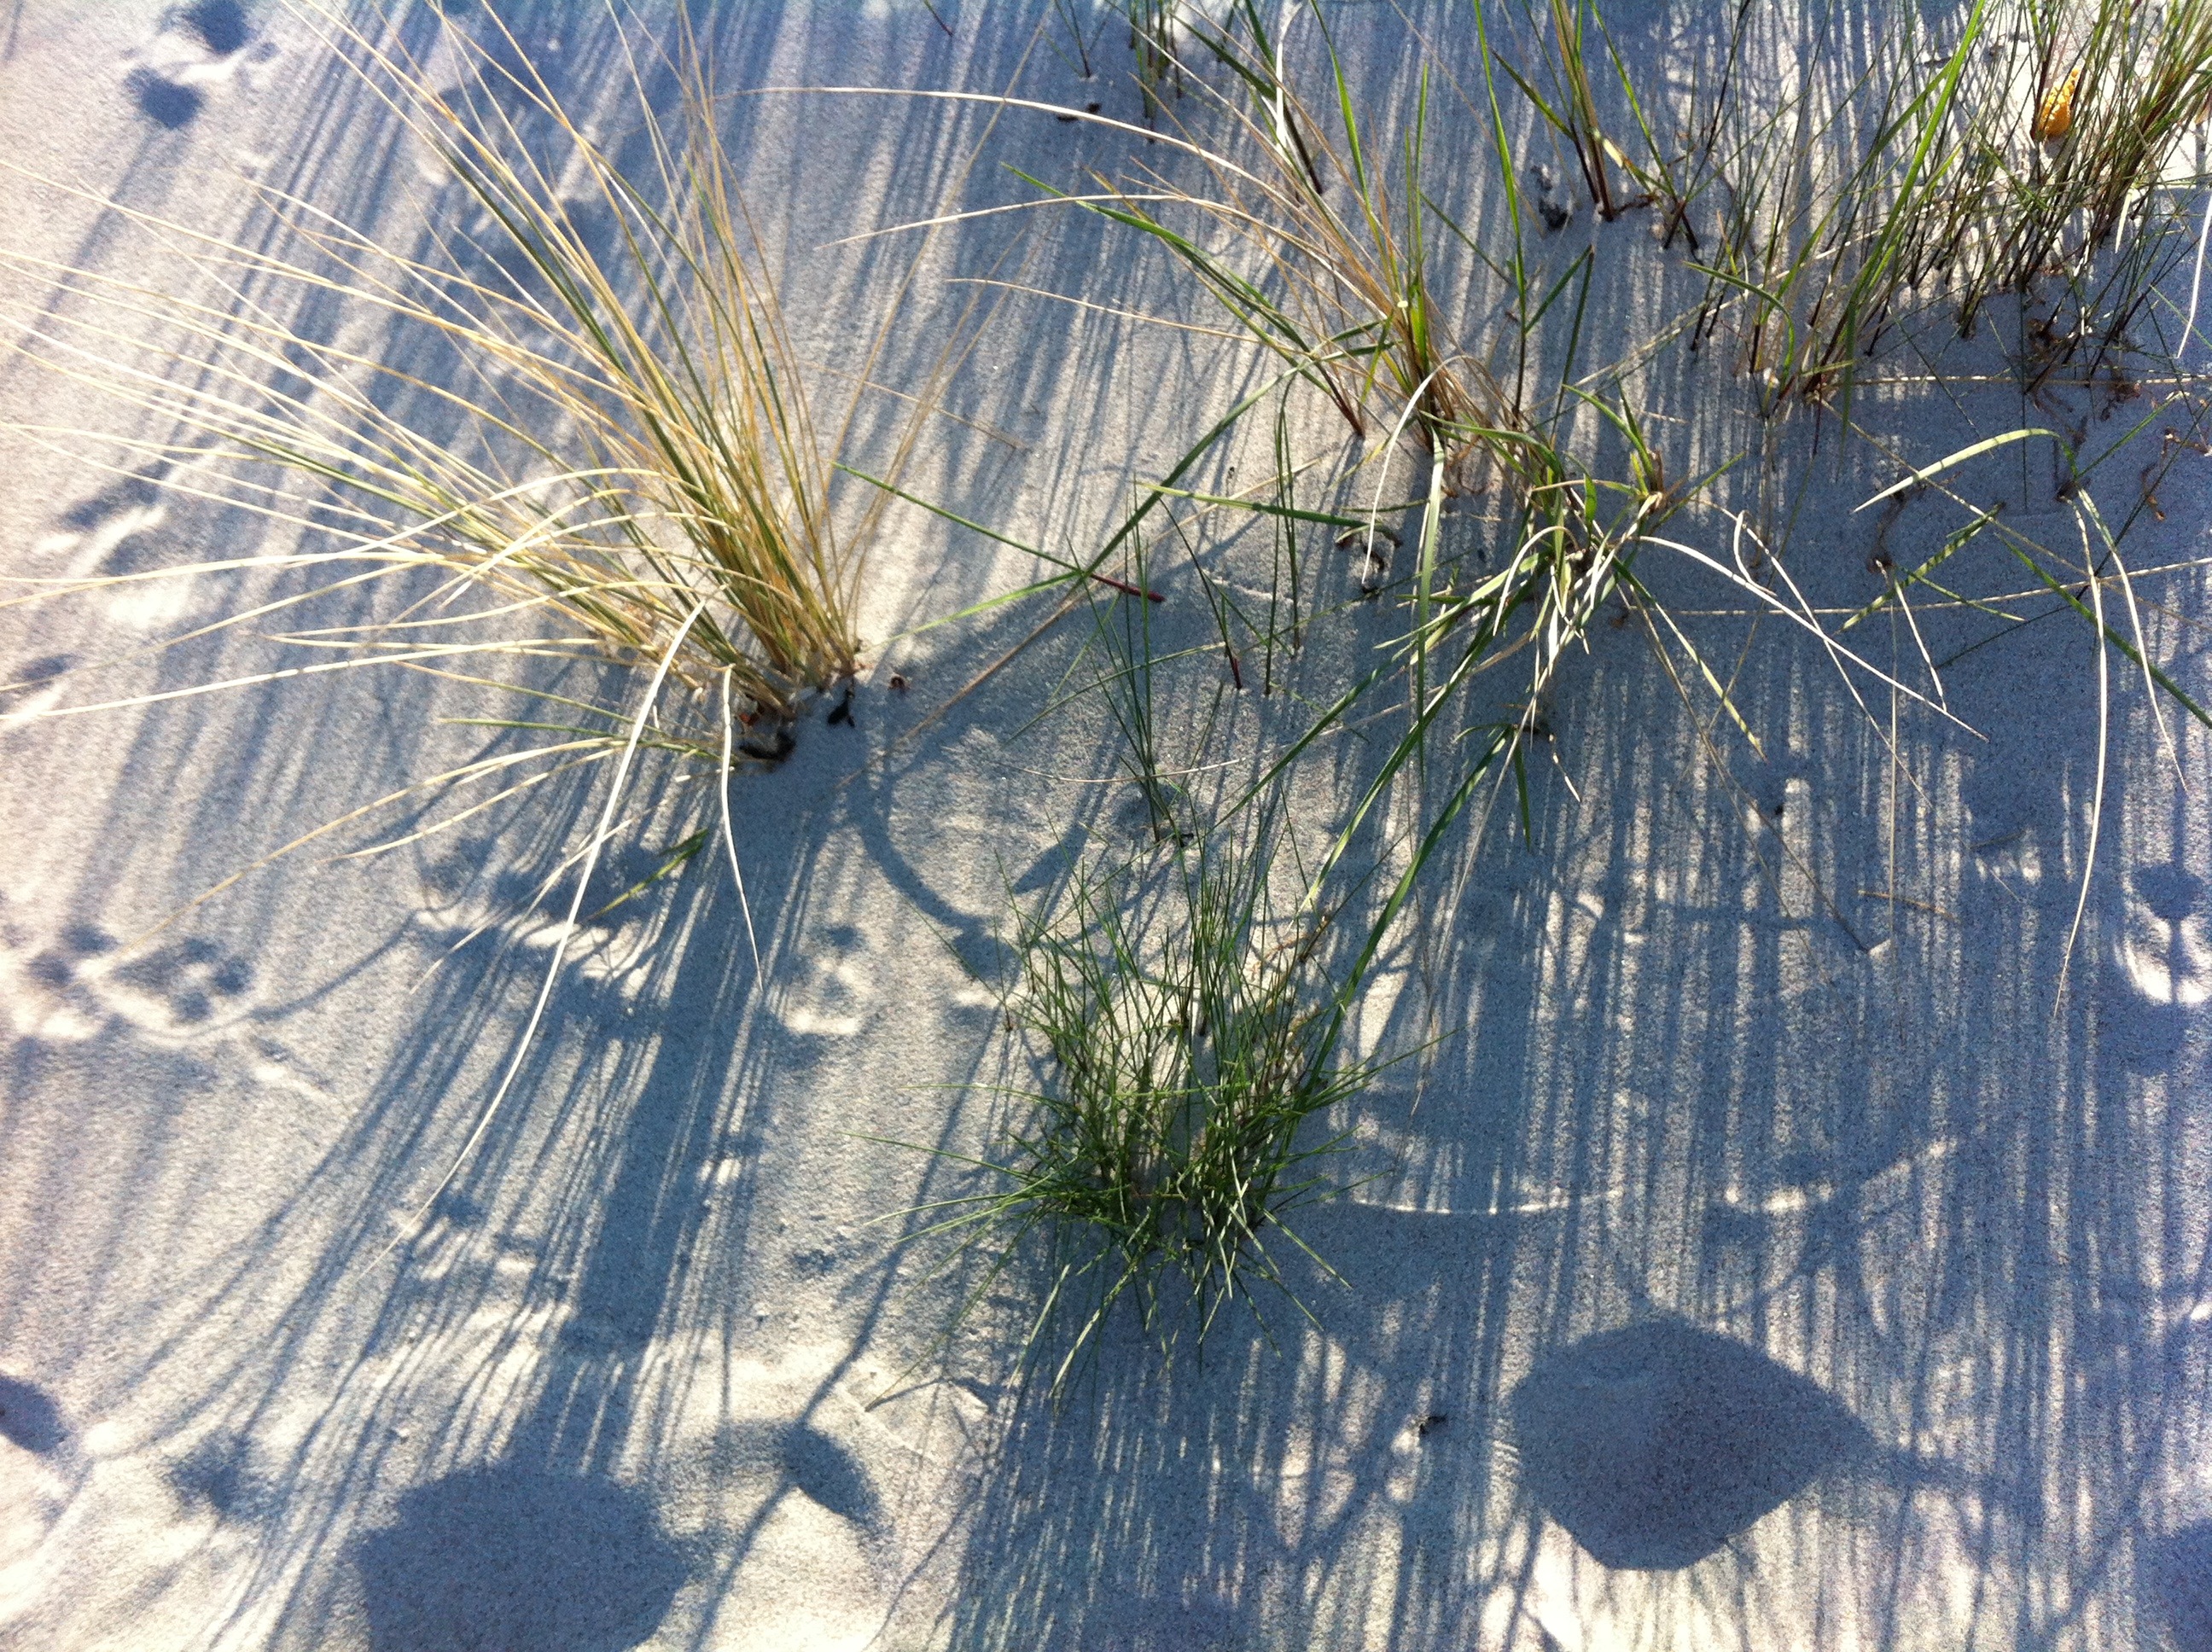
beach, landscape, tree, water, nature, grass, sand, branch, winter, plant, sunlight, leaf, dune, flower, frost, reflection, shadow, flora, season, sunny, germany, idyll, traces, baltic sea, grass family, woody plant, arecales